Mike Piazza

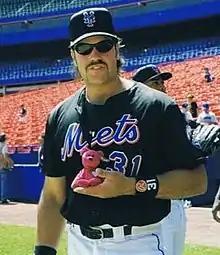
Piazza with the Mets in May 1999

The following year, Piazza led the Mets to an NL pennant and a World Series appearance in the 2000 Subway Series. He became known as "The Monster" after coach John Stearns was caught on tape during the 2000 National League Championship Series after a Piazza hit saying "The Monster is out of the Cage".